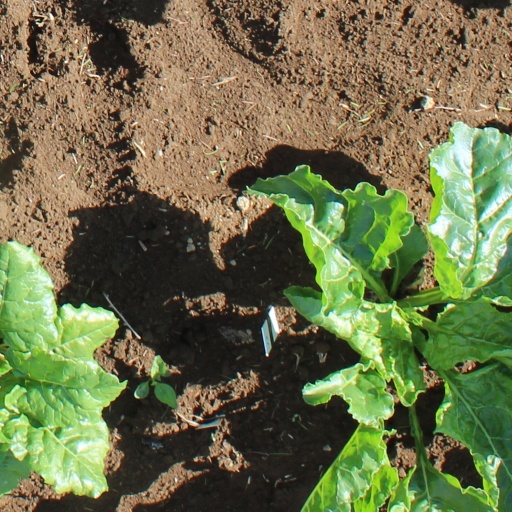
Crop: sugar beet